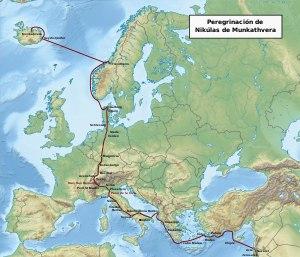
Le Leiðarvísir og borgarskipan est le récit de voyage décrivant le pèlerinage réalisé par l'abbé Nikulás de Munkaþverá de l'Islande à Rome et à Jérusalem au milieu du XIIᵉ siècle. L'itinéraire constitue un embranchement qui rejoint le tracé de la Via Francigena venant de Canterbury.